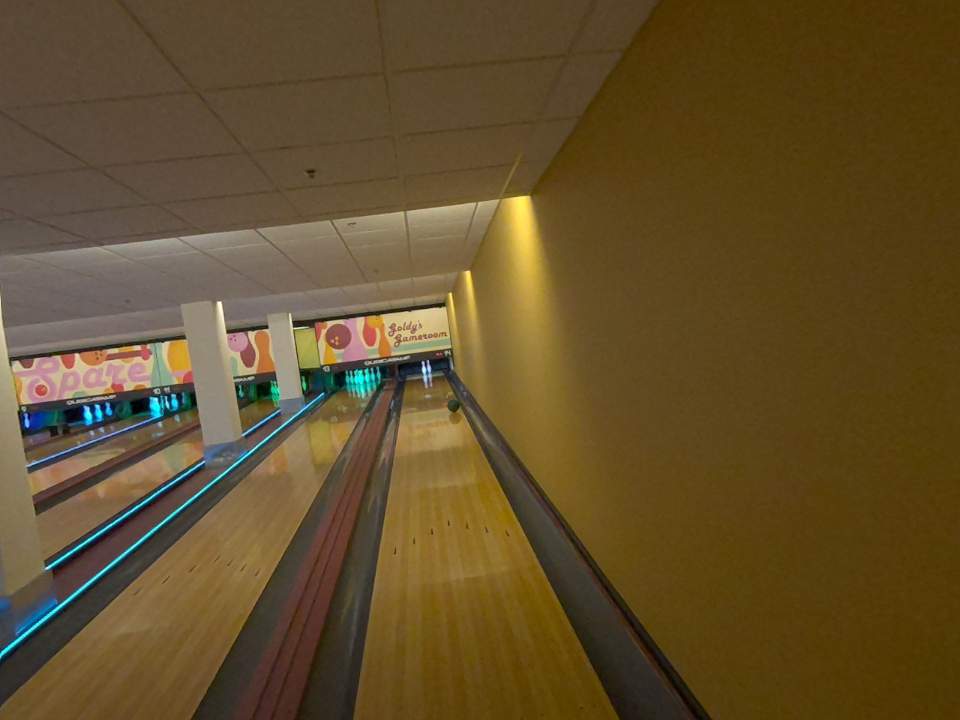
Object: bowling_ball